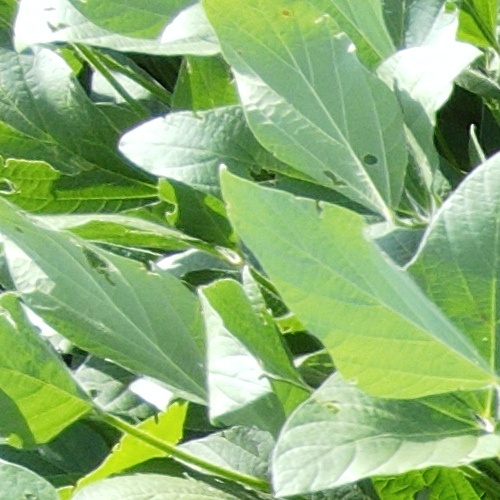
Label: Caterpillar